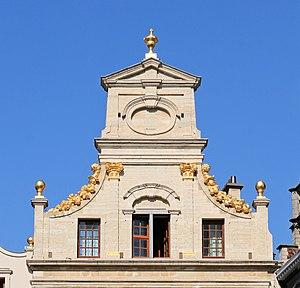
Belgique - Bruxelles - Grand-Place n° 34 - Maison du Heaume (pignon) This photo of immovable heritage has been taken in the Brussels Capital Region
La « Maison du Heaume » est une maison de style baroque située au numéro 34 de la Grand-Place de Bruxelles en Belgique, entre la rue Chair et Pain et la « Maison du Paon », au nord de la place.